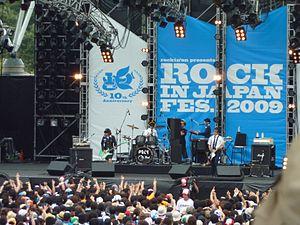
Polysics, stylisé POLYSICS, est un groupe de rock japonais, originaire de Tokyo. Formé en 1997, le groupe mélange new wave, synthpop et rock japonais.